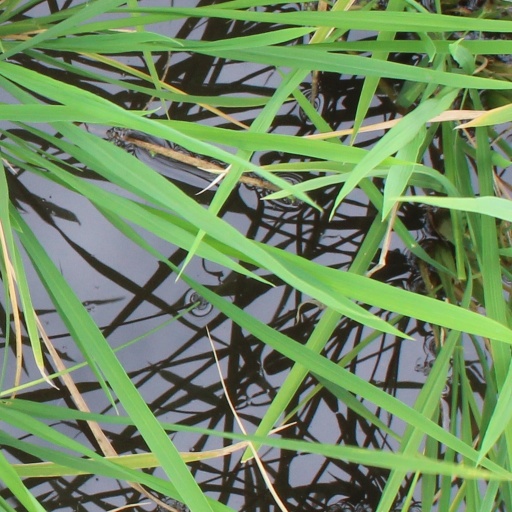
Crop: rice